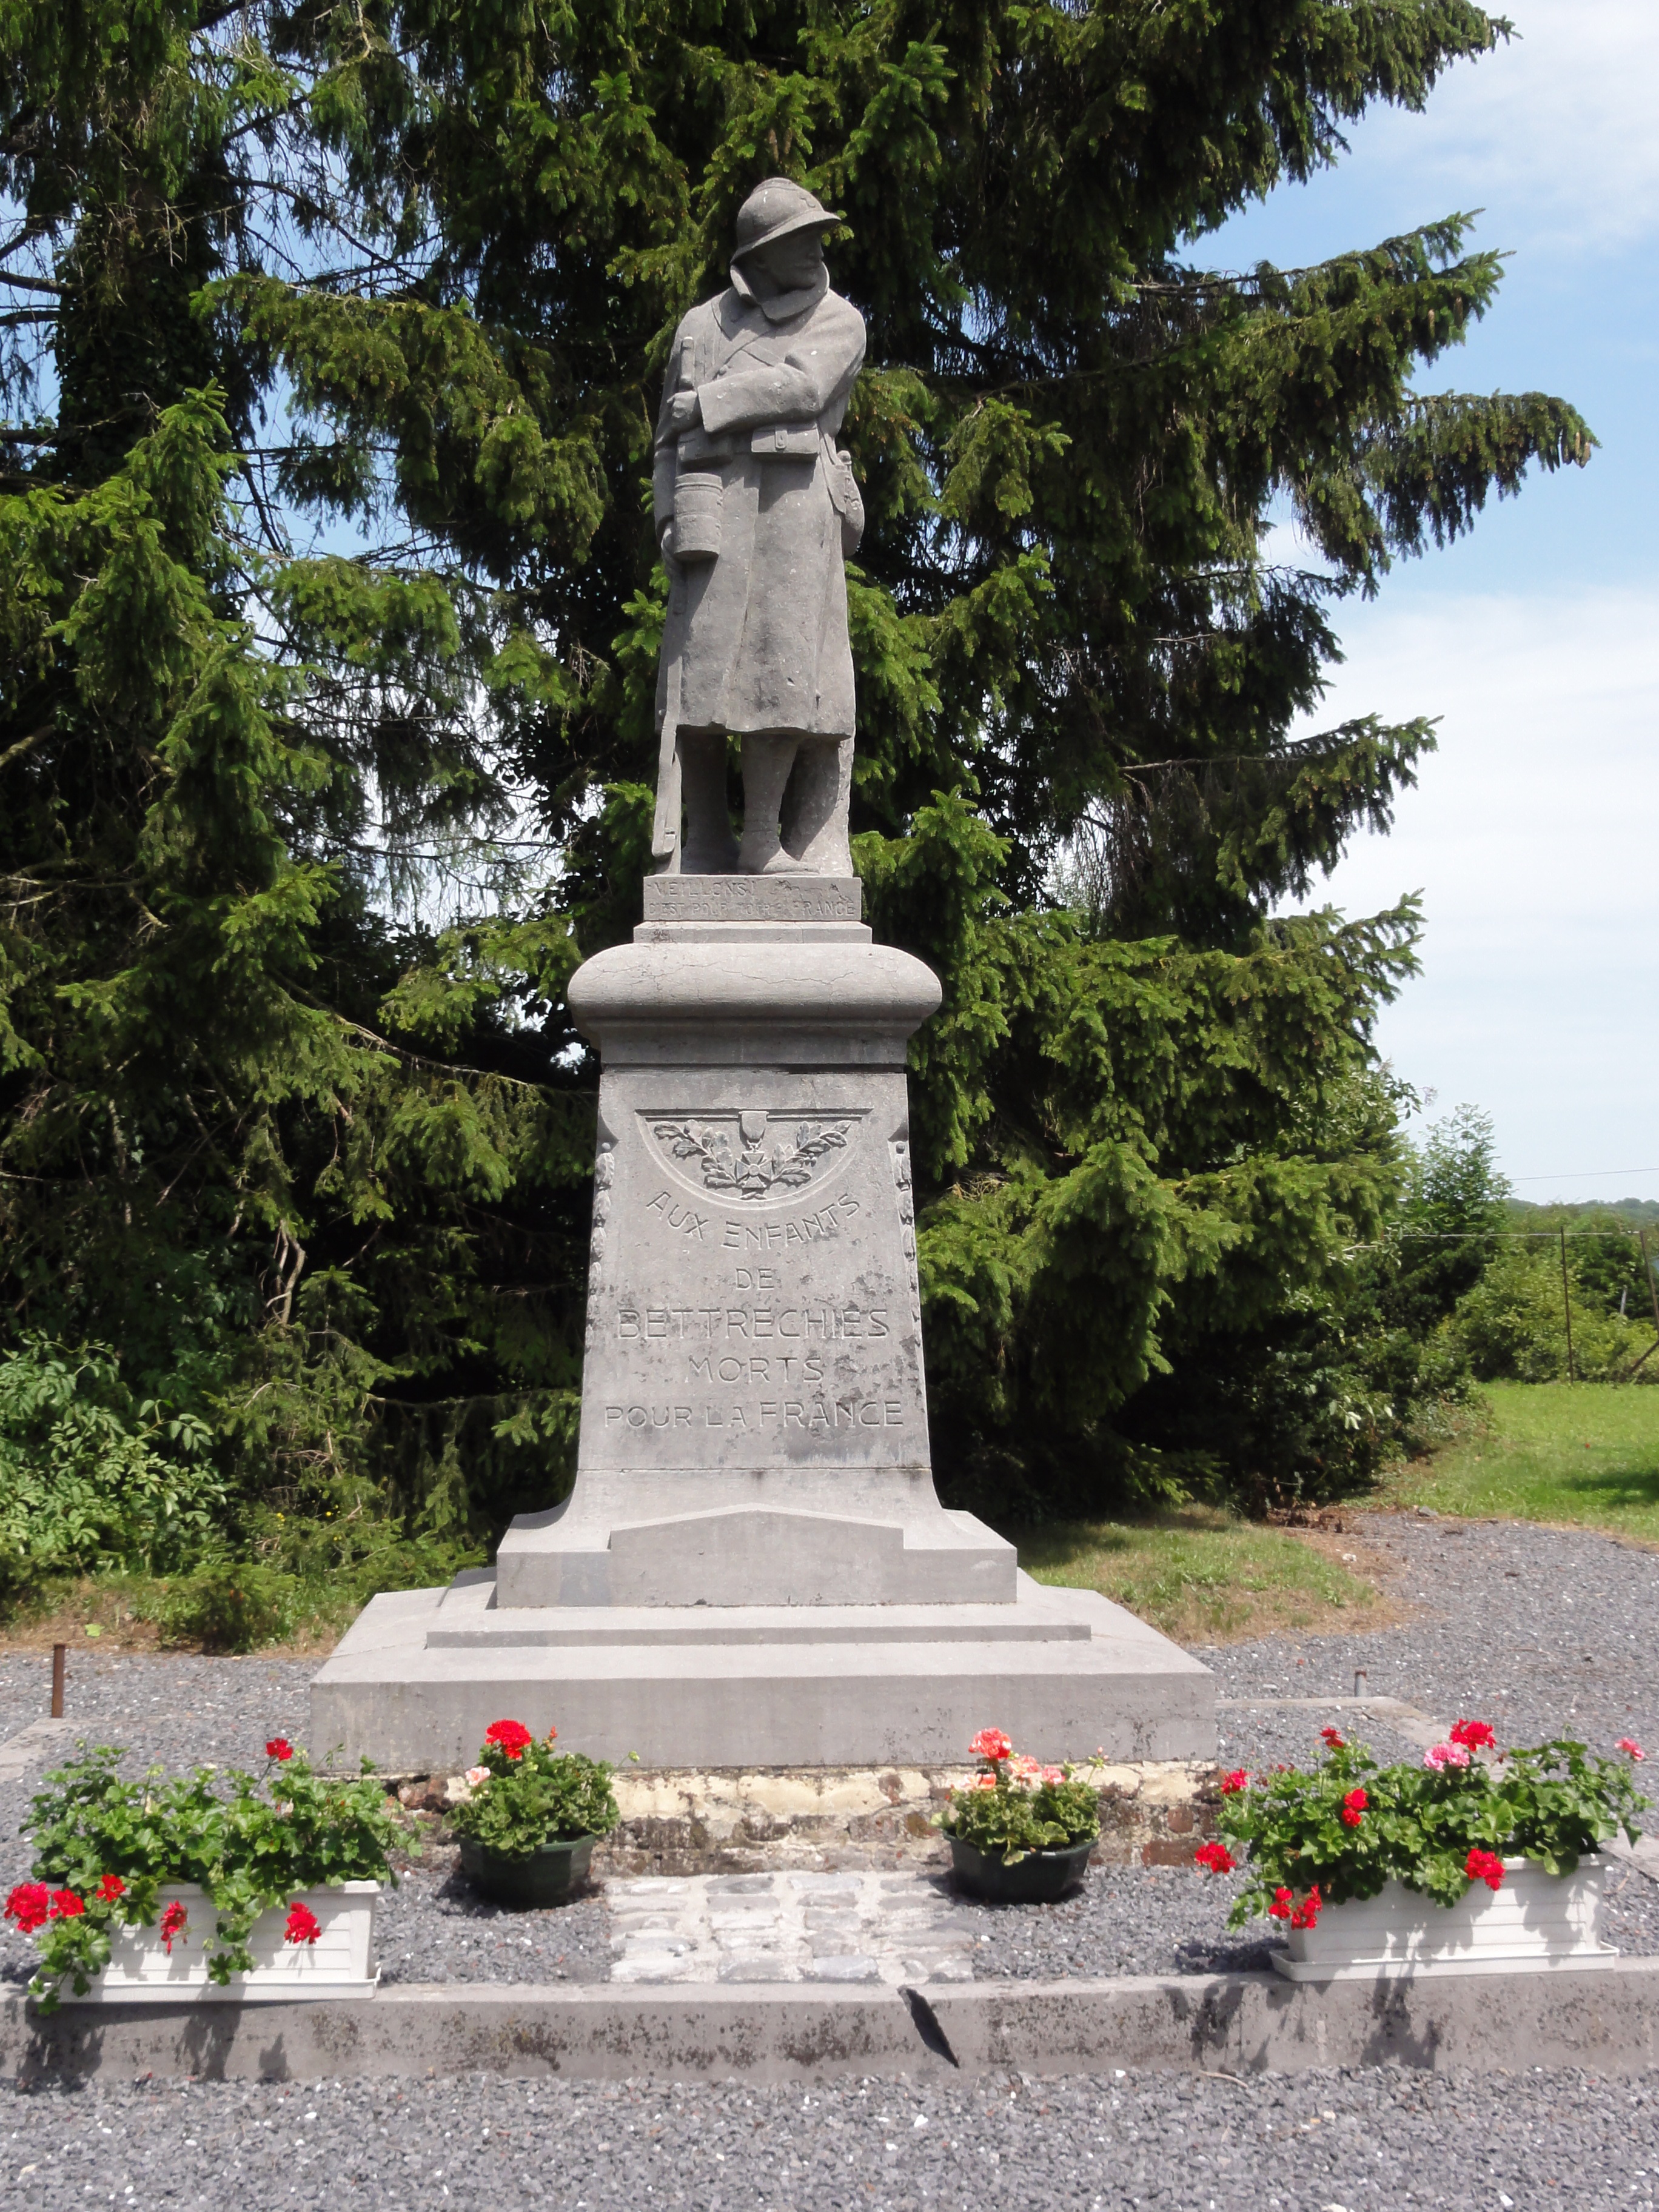
monument, france, statue, cemetery, grave, sculpture, memorial, soldiers, remembrance, war memorial, commemoration, bettrechies